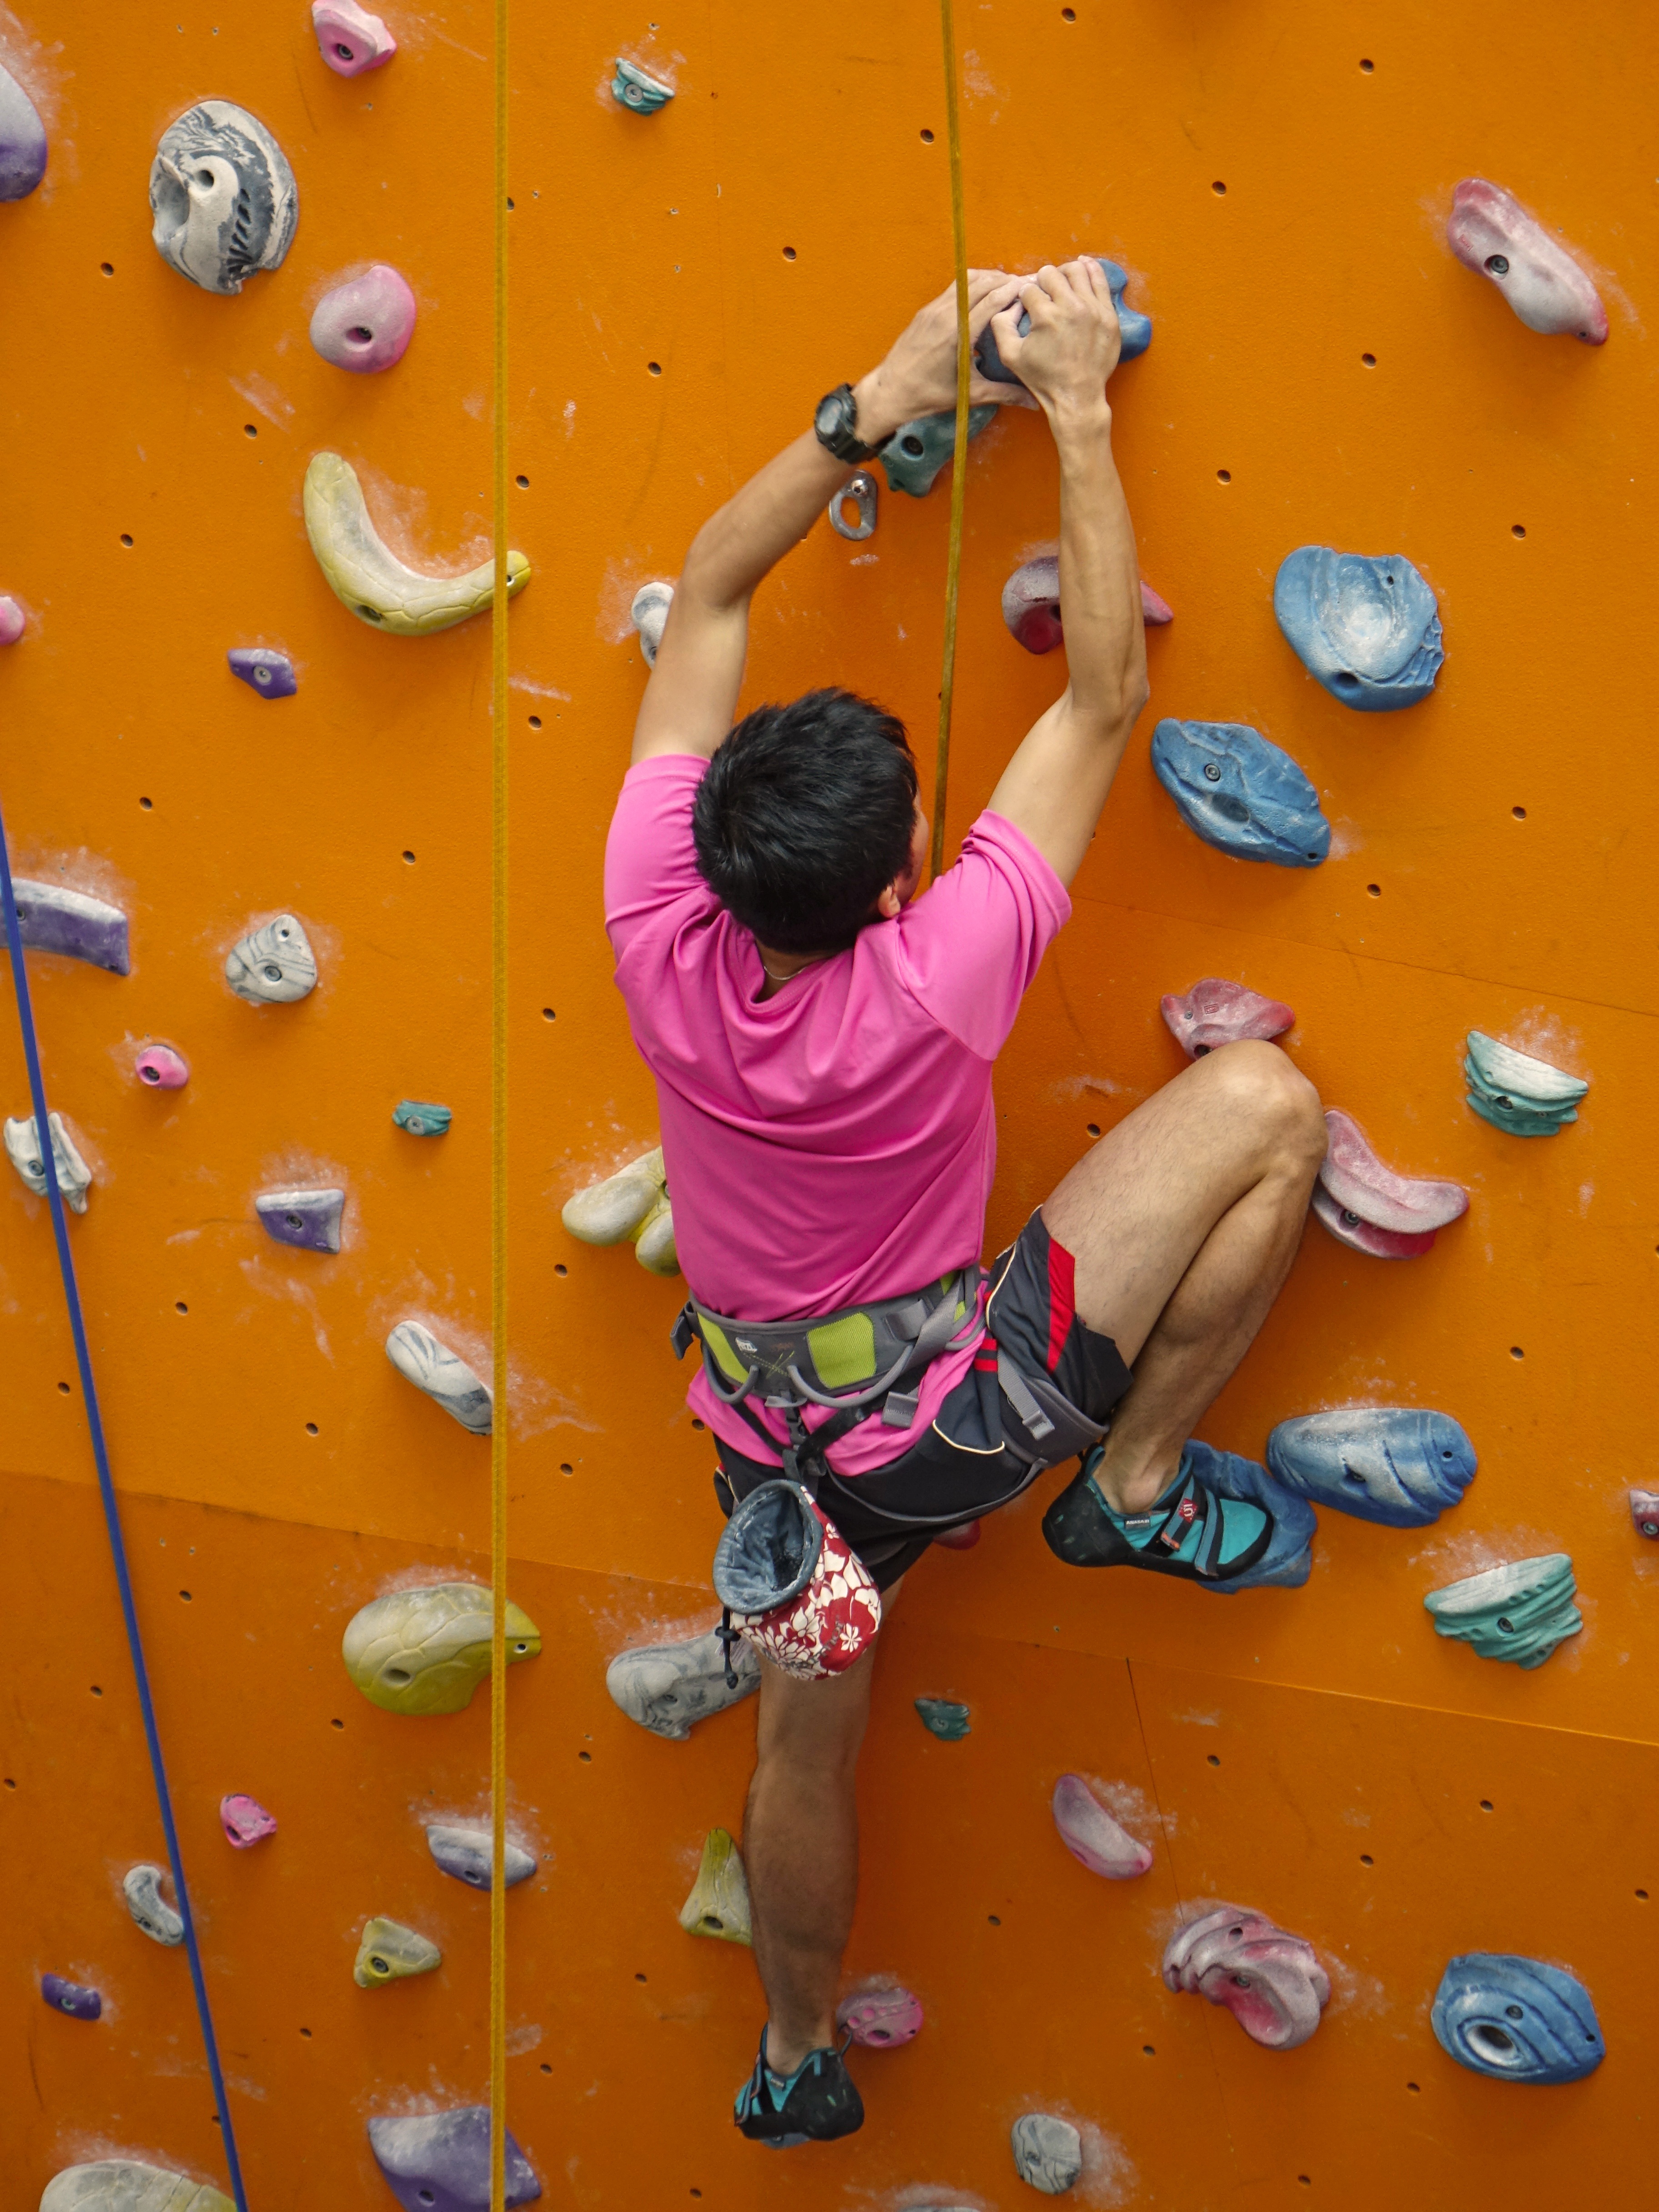
rock, rope, sport, adventure, wall, recreation, equipment, training, indoor, climbing, rock climbing, extreme, leisure, activity, sports, bodybuilding, strength, concentration, rappelling, outdoor recreation, individual sports, sport climbing